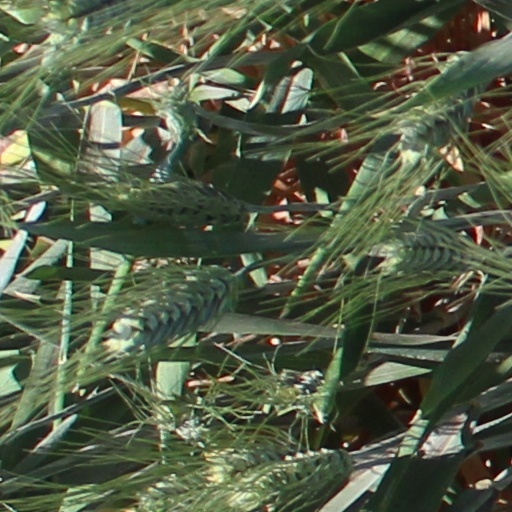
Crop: wheat